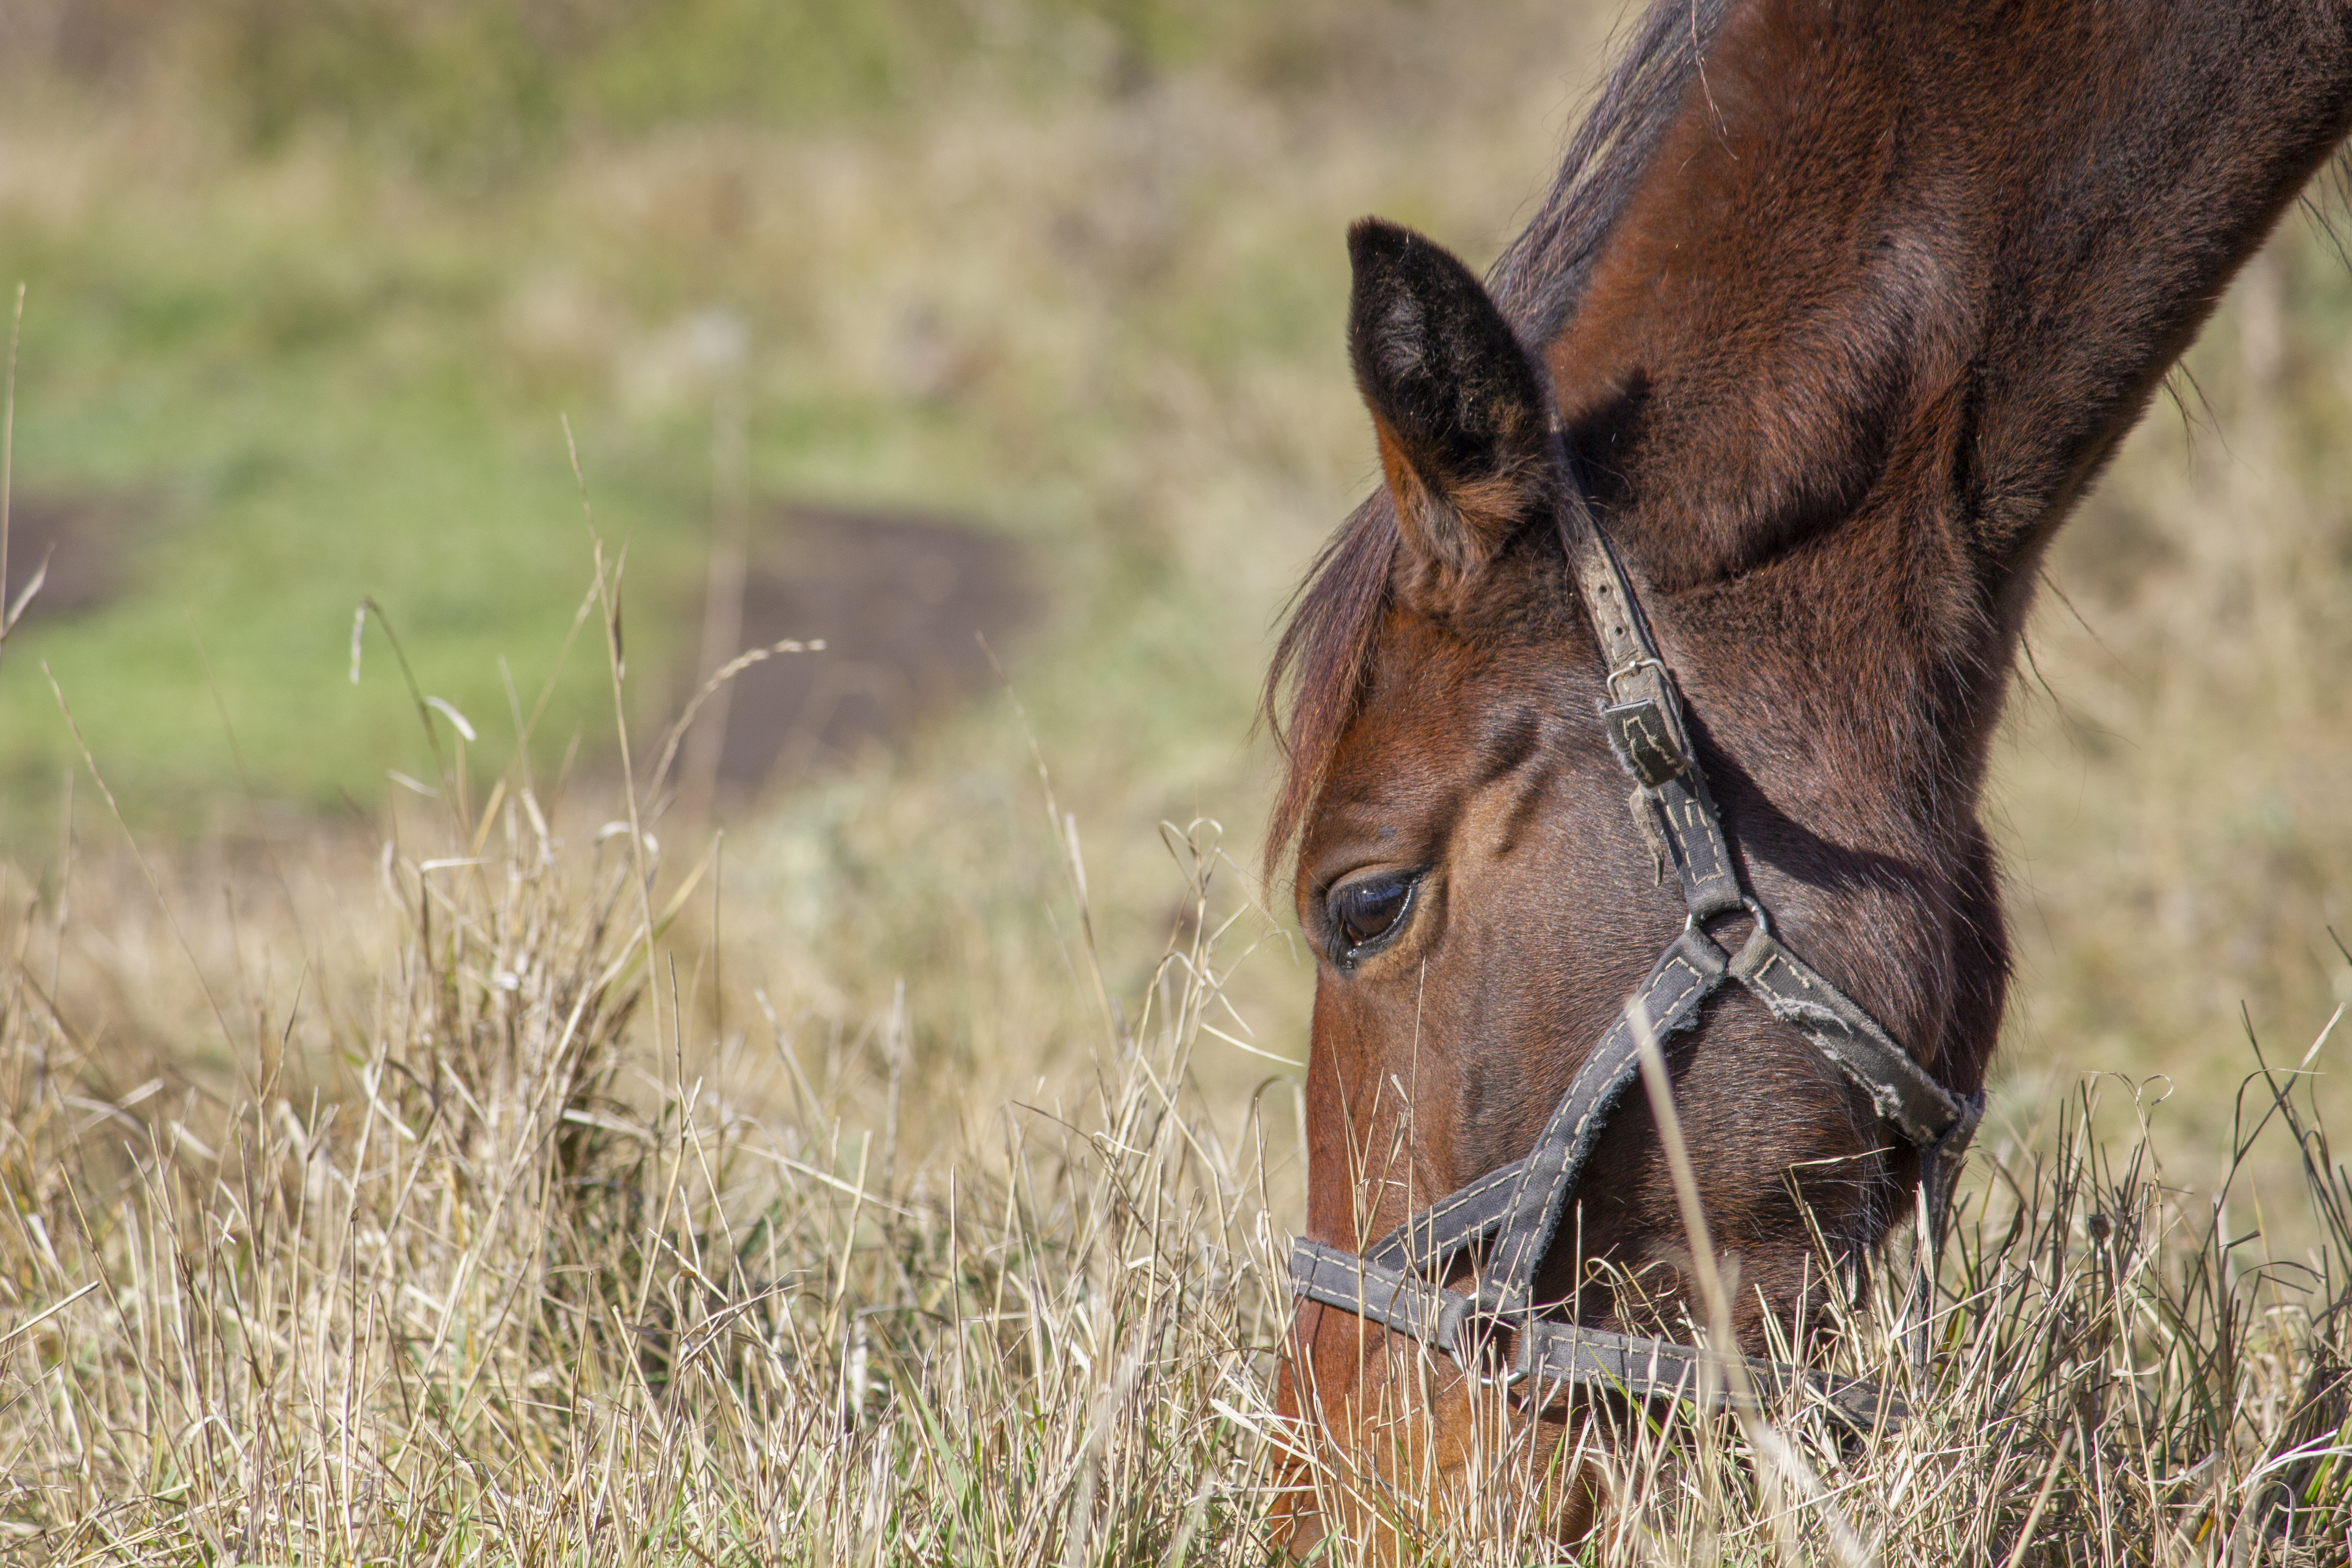
horse, foal, autumn, grass, dry, fauna, ecosystem, grassland, wildlife, pasture, horse like mammal, mane, pack animal, grazing, prairie, steppe, ecoregion, snout, mustang horse, mare, colt, hay, livestock, grass family, meadow